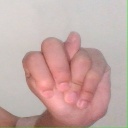
अक्षर: न